Badas, Kediri

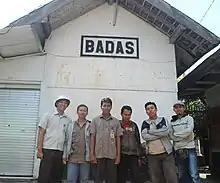
The former Badas railway station

Badas is a "kecamatan" (district) in Kediri Regency, East Java Province, Indonesia. Badas is primarily known for its local fish market, and fish exportation.